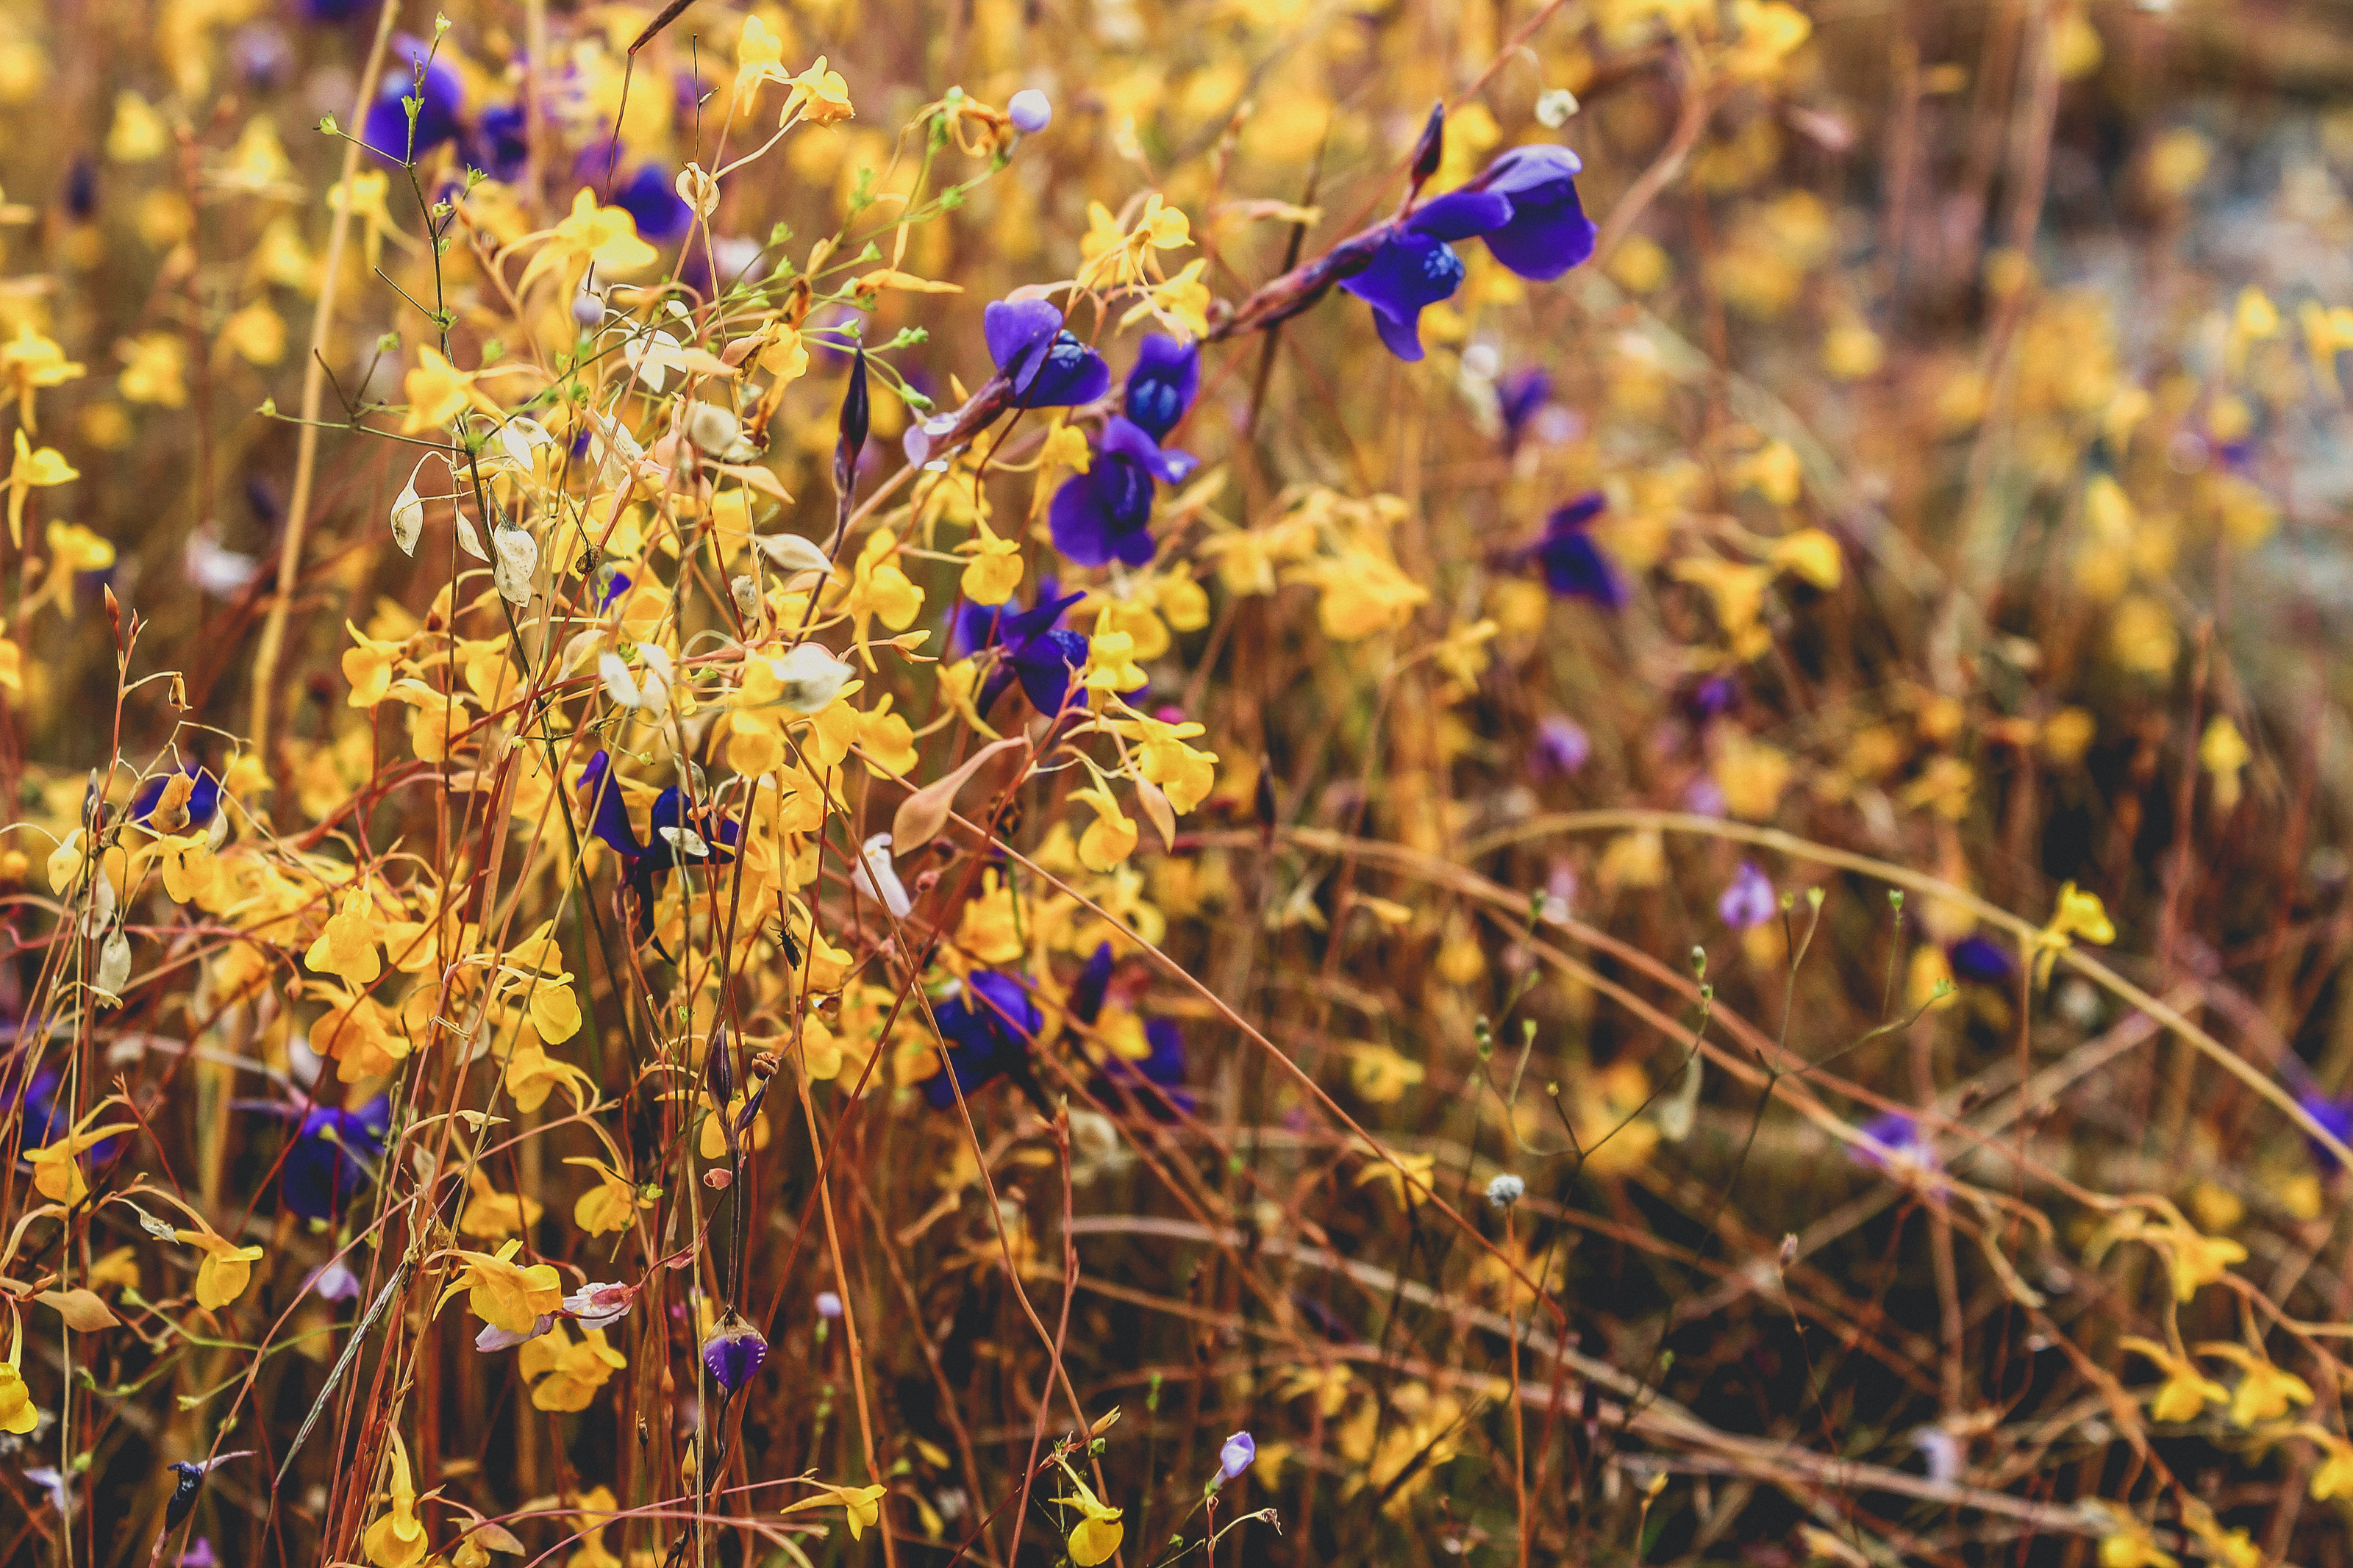
wild, flower, color, plant, outdoor, nature, beautiful, field, summer, landscape, yellow, thailand, fresh, floral, green, grass, travel, park, mountain, blossom, background, spring, beauty, blooming, colorful, garden, natural, pretty, forest, meadow, flora, wildflower, branch, pollinator, autumn, wildlife, grass family